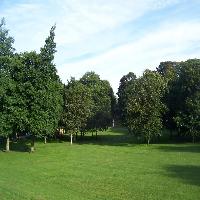
Weather: sun or clear